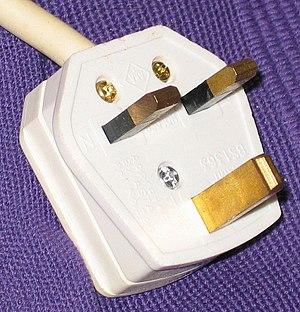
Une prise électrique est un connecteur permettant de relier les appareils domestiques ou industriels au réseau électrique, par enfichage sur des socles électriques. Les différents types de prises du domaine domestique sont données ici ; pour les équipements domestique ou industriel léger voir la norme CEI 60320, pour les prises du domaine industriel voir la norme CEI 60309.